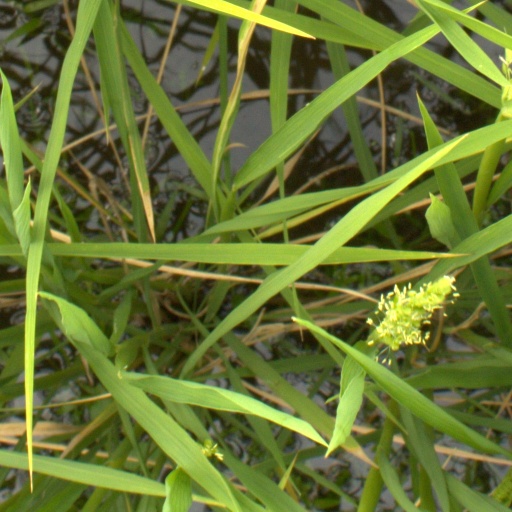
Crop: rice